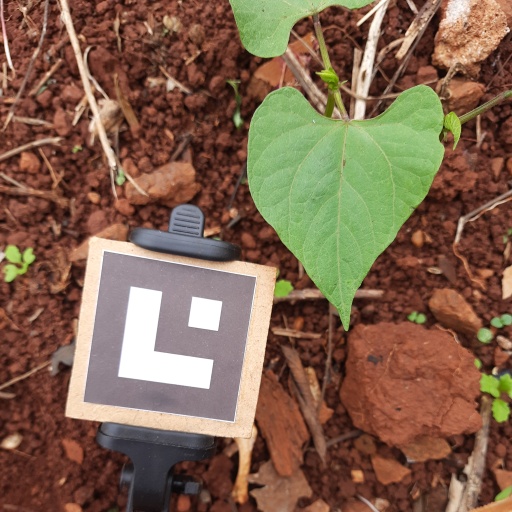
Observations: flat surface, no eating holes, under shade